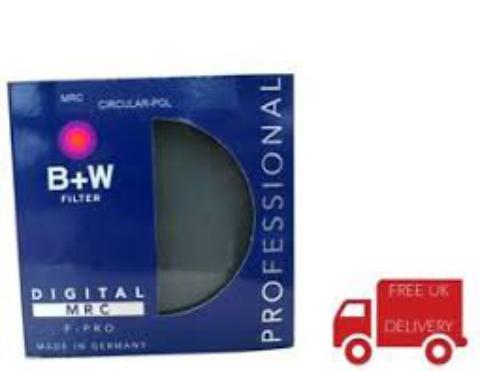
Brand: BW Filterfabrik
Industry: Necessities